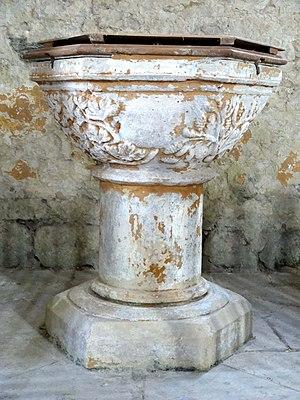
Mobilier de l'église - voir titre.
L'église Saint-Denis est une église catholique paroissiale située à Fresnoy-la-Rivière, dans l'Oise, en France. Elle est presque entièrement issue de la reconstruction gothique flamboyante après la guerre de Cent Ans, au cours de la première moitié du XVIᵉ siècle. Elle est pourtant loin d'être homogène. Le clocher en bâtière, d'une facture assez archaïque par rapport à l'époque, est l'un des rares exemplaires du XVIᵉ siècle à présenter un double étage de beffroi. Il occupe l'angle sud-ouest de la nef. Celle-ci est précédée d'un porche bâti en dur de dimensions généreuses. La nef elle-même est de grande ampleur, et particulièrement large. Elle n'est pas voûtée, mais recouverte d'une belle charpente en carène renversée qui était lambrissée jusqu'à la dernière restauration. Au sud, un bas-côté pas non plus voûté accompagne la nef, mais ne commence qu'à l'est du clocher. La nef ouvre à la fois sur la croisée du transept et le croisillon nord, qui sont de largeur et de hauteur analogues, tandis que le bas-côté ouvre sur le croisillon sud, qui est moins large. C'est une autre spécificité de l'église.